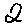
Label: 2